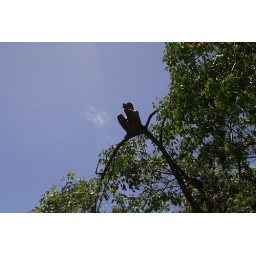
boy in the tree